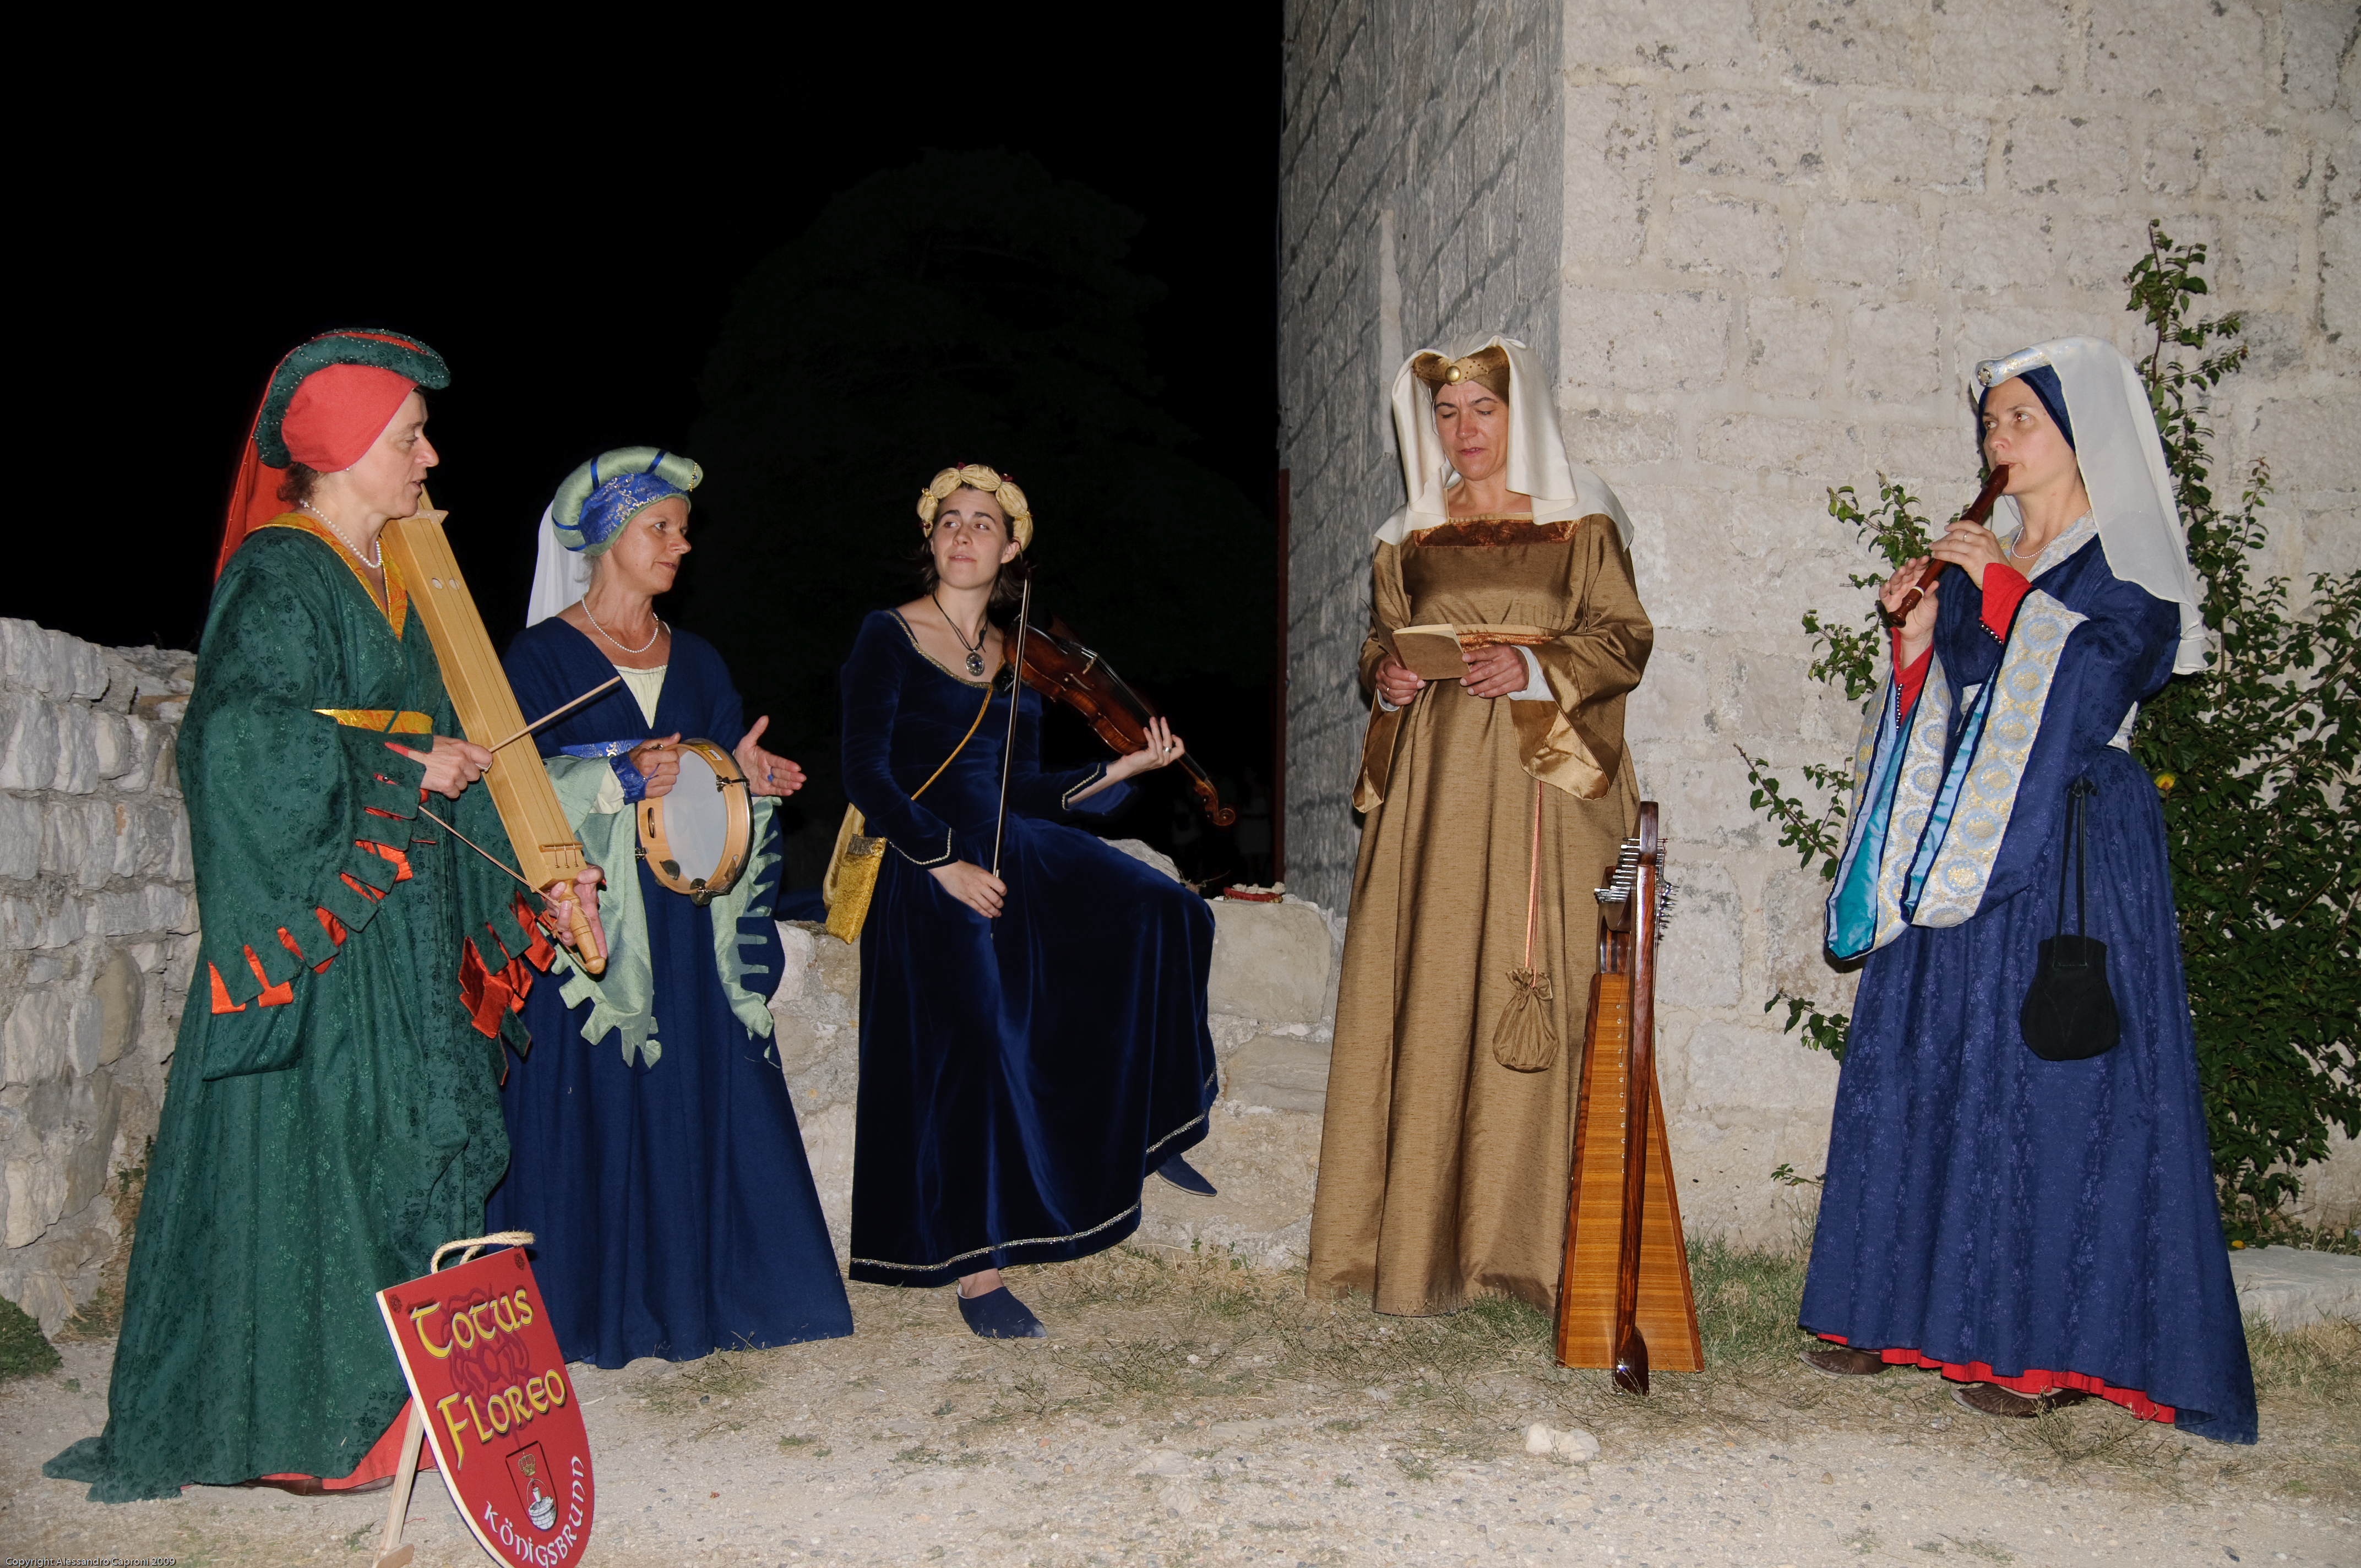
nikon, clothing, croatia, tradition, middle ages, hvratska, rab, d300, musical theatre